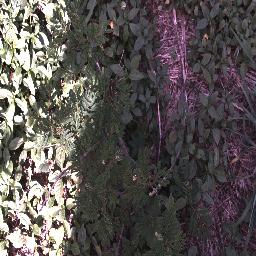
Label: negative